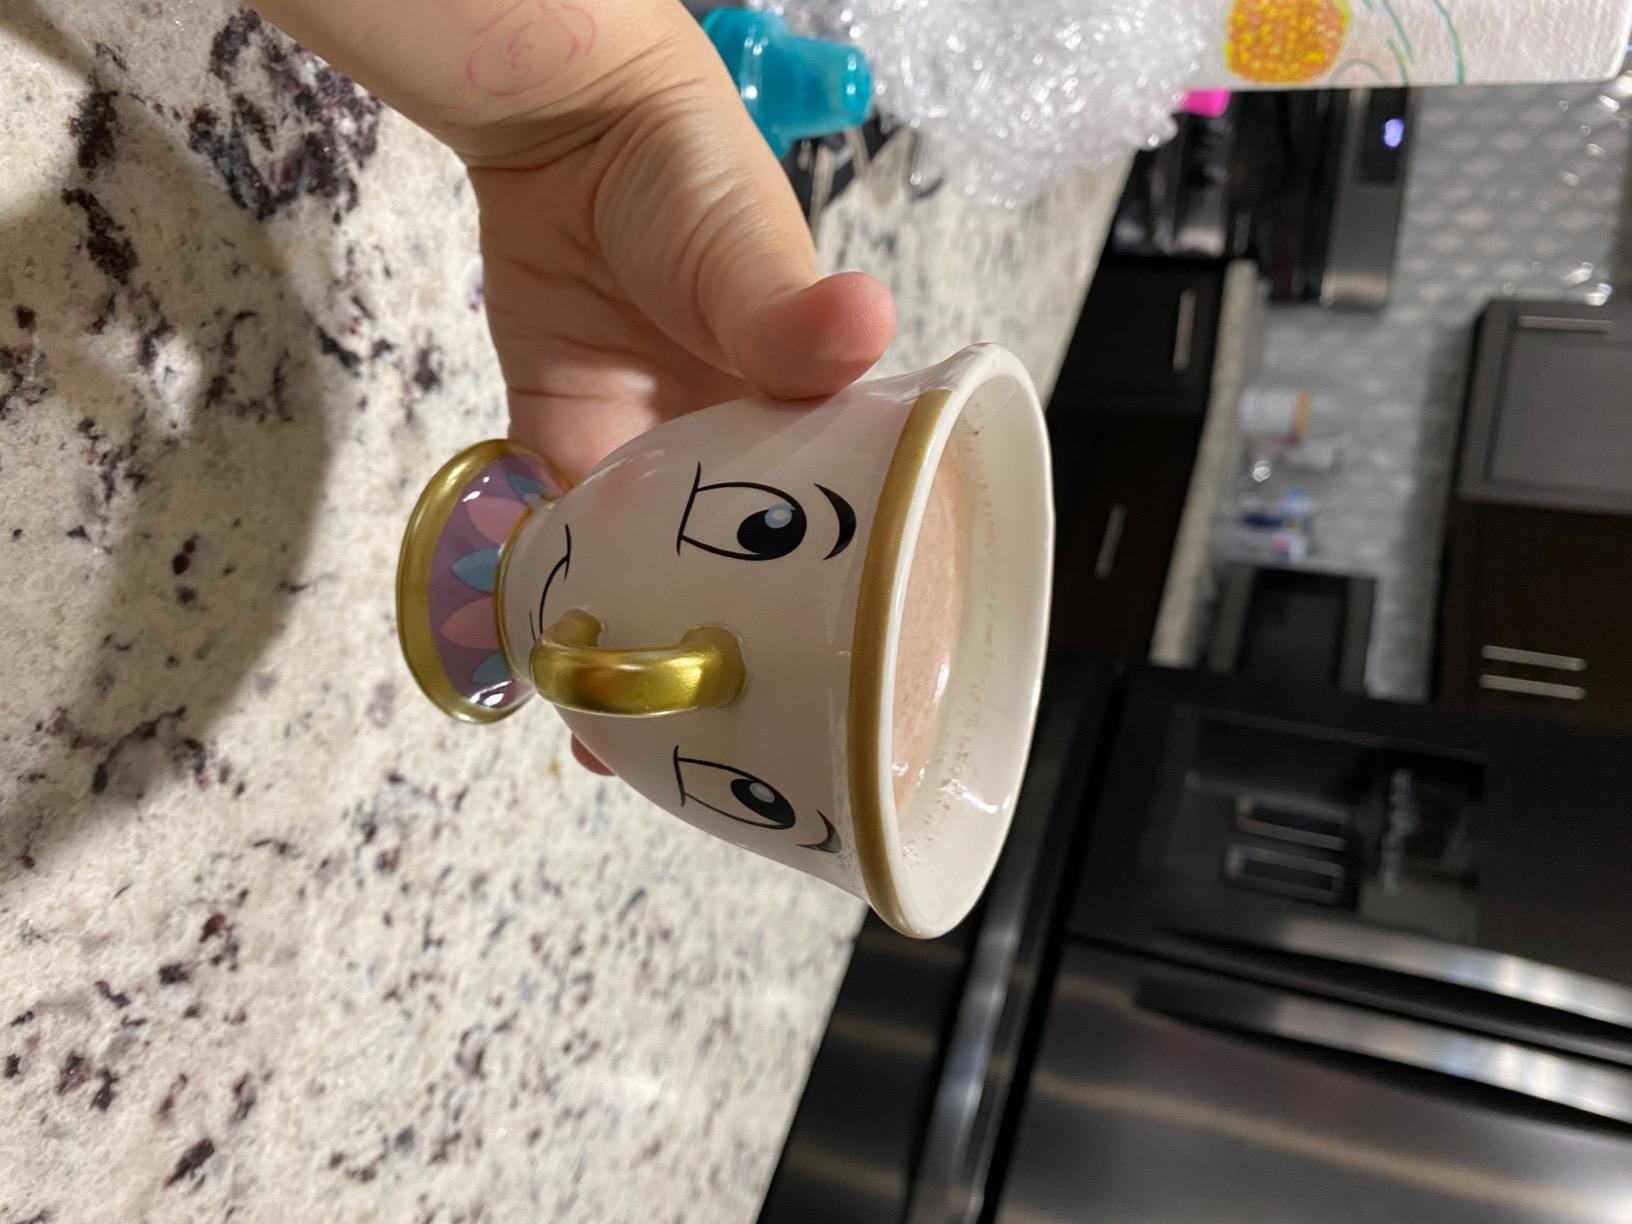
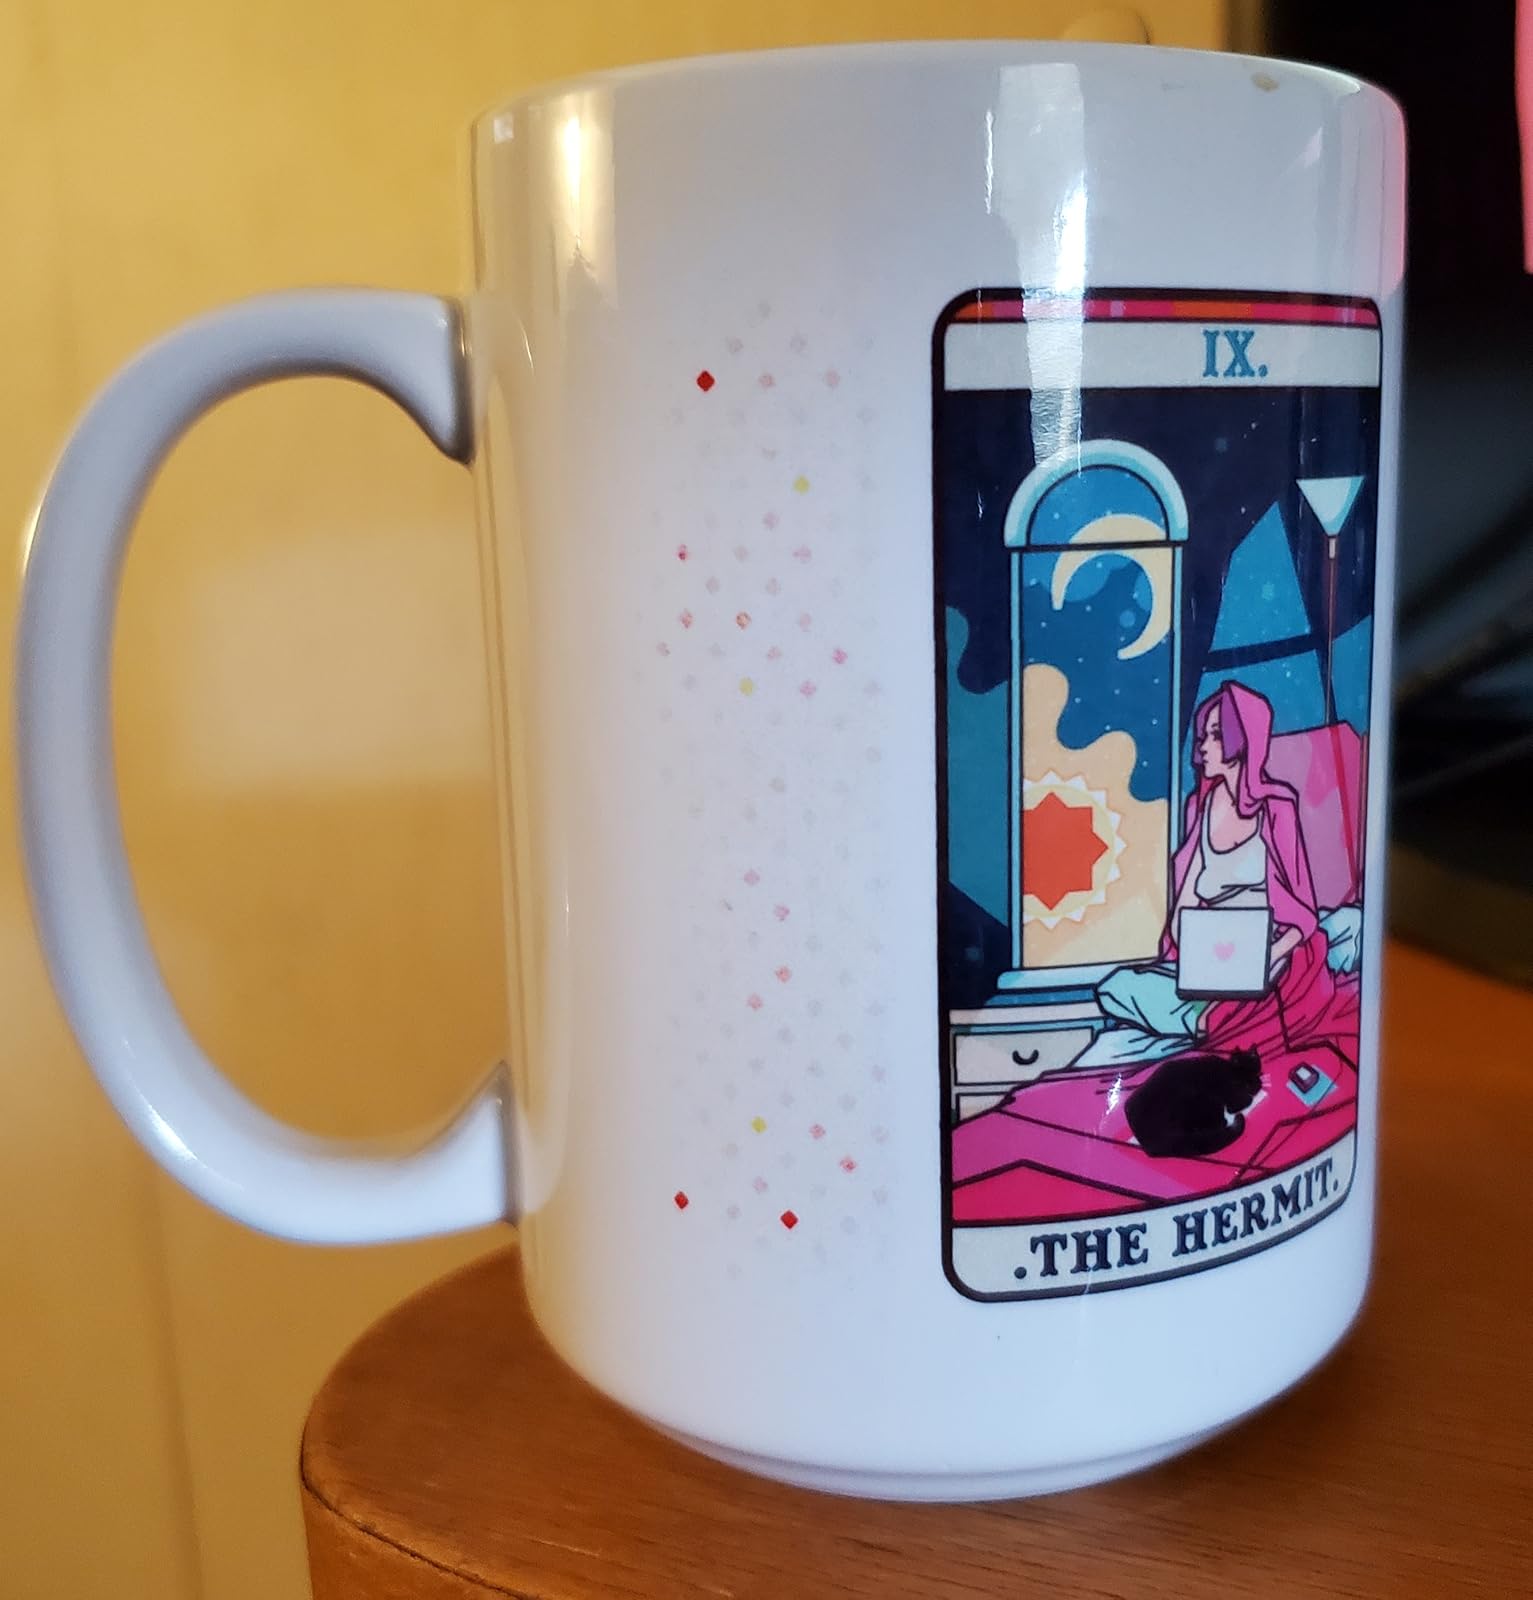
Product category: items_mug
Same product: no